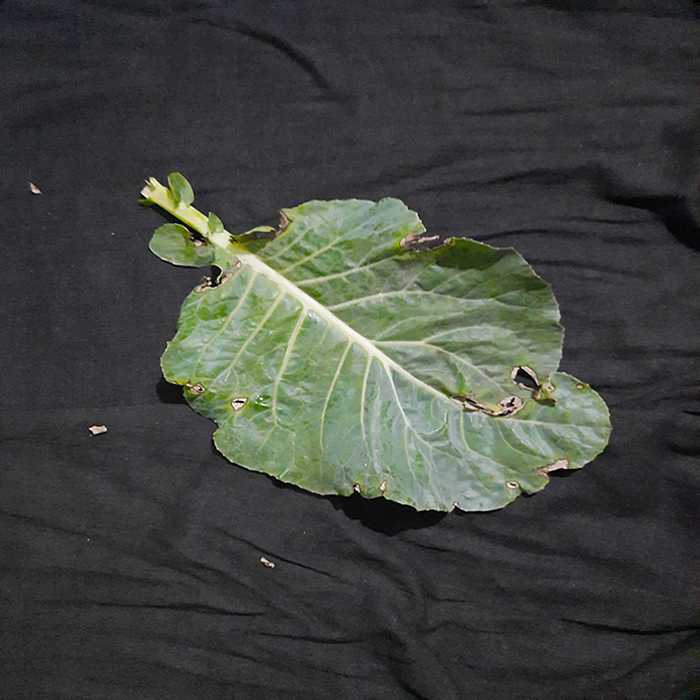
Plant: Cauliflower
Label: Downy mildew